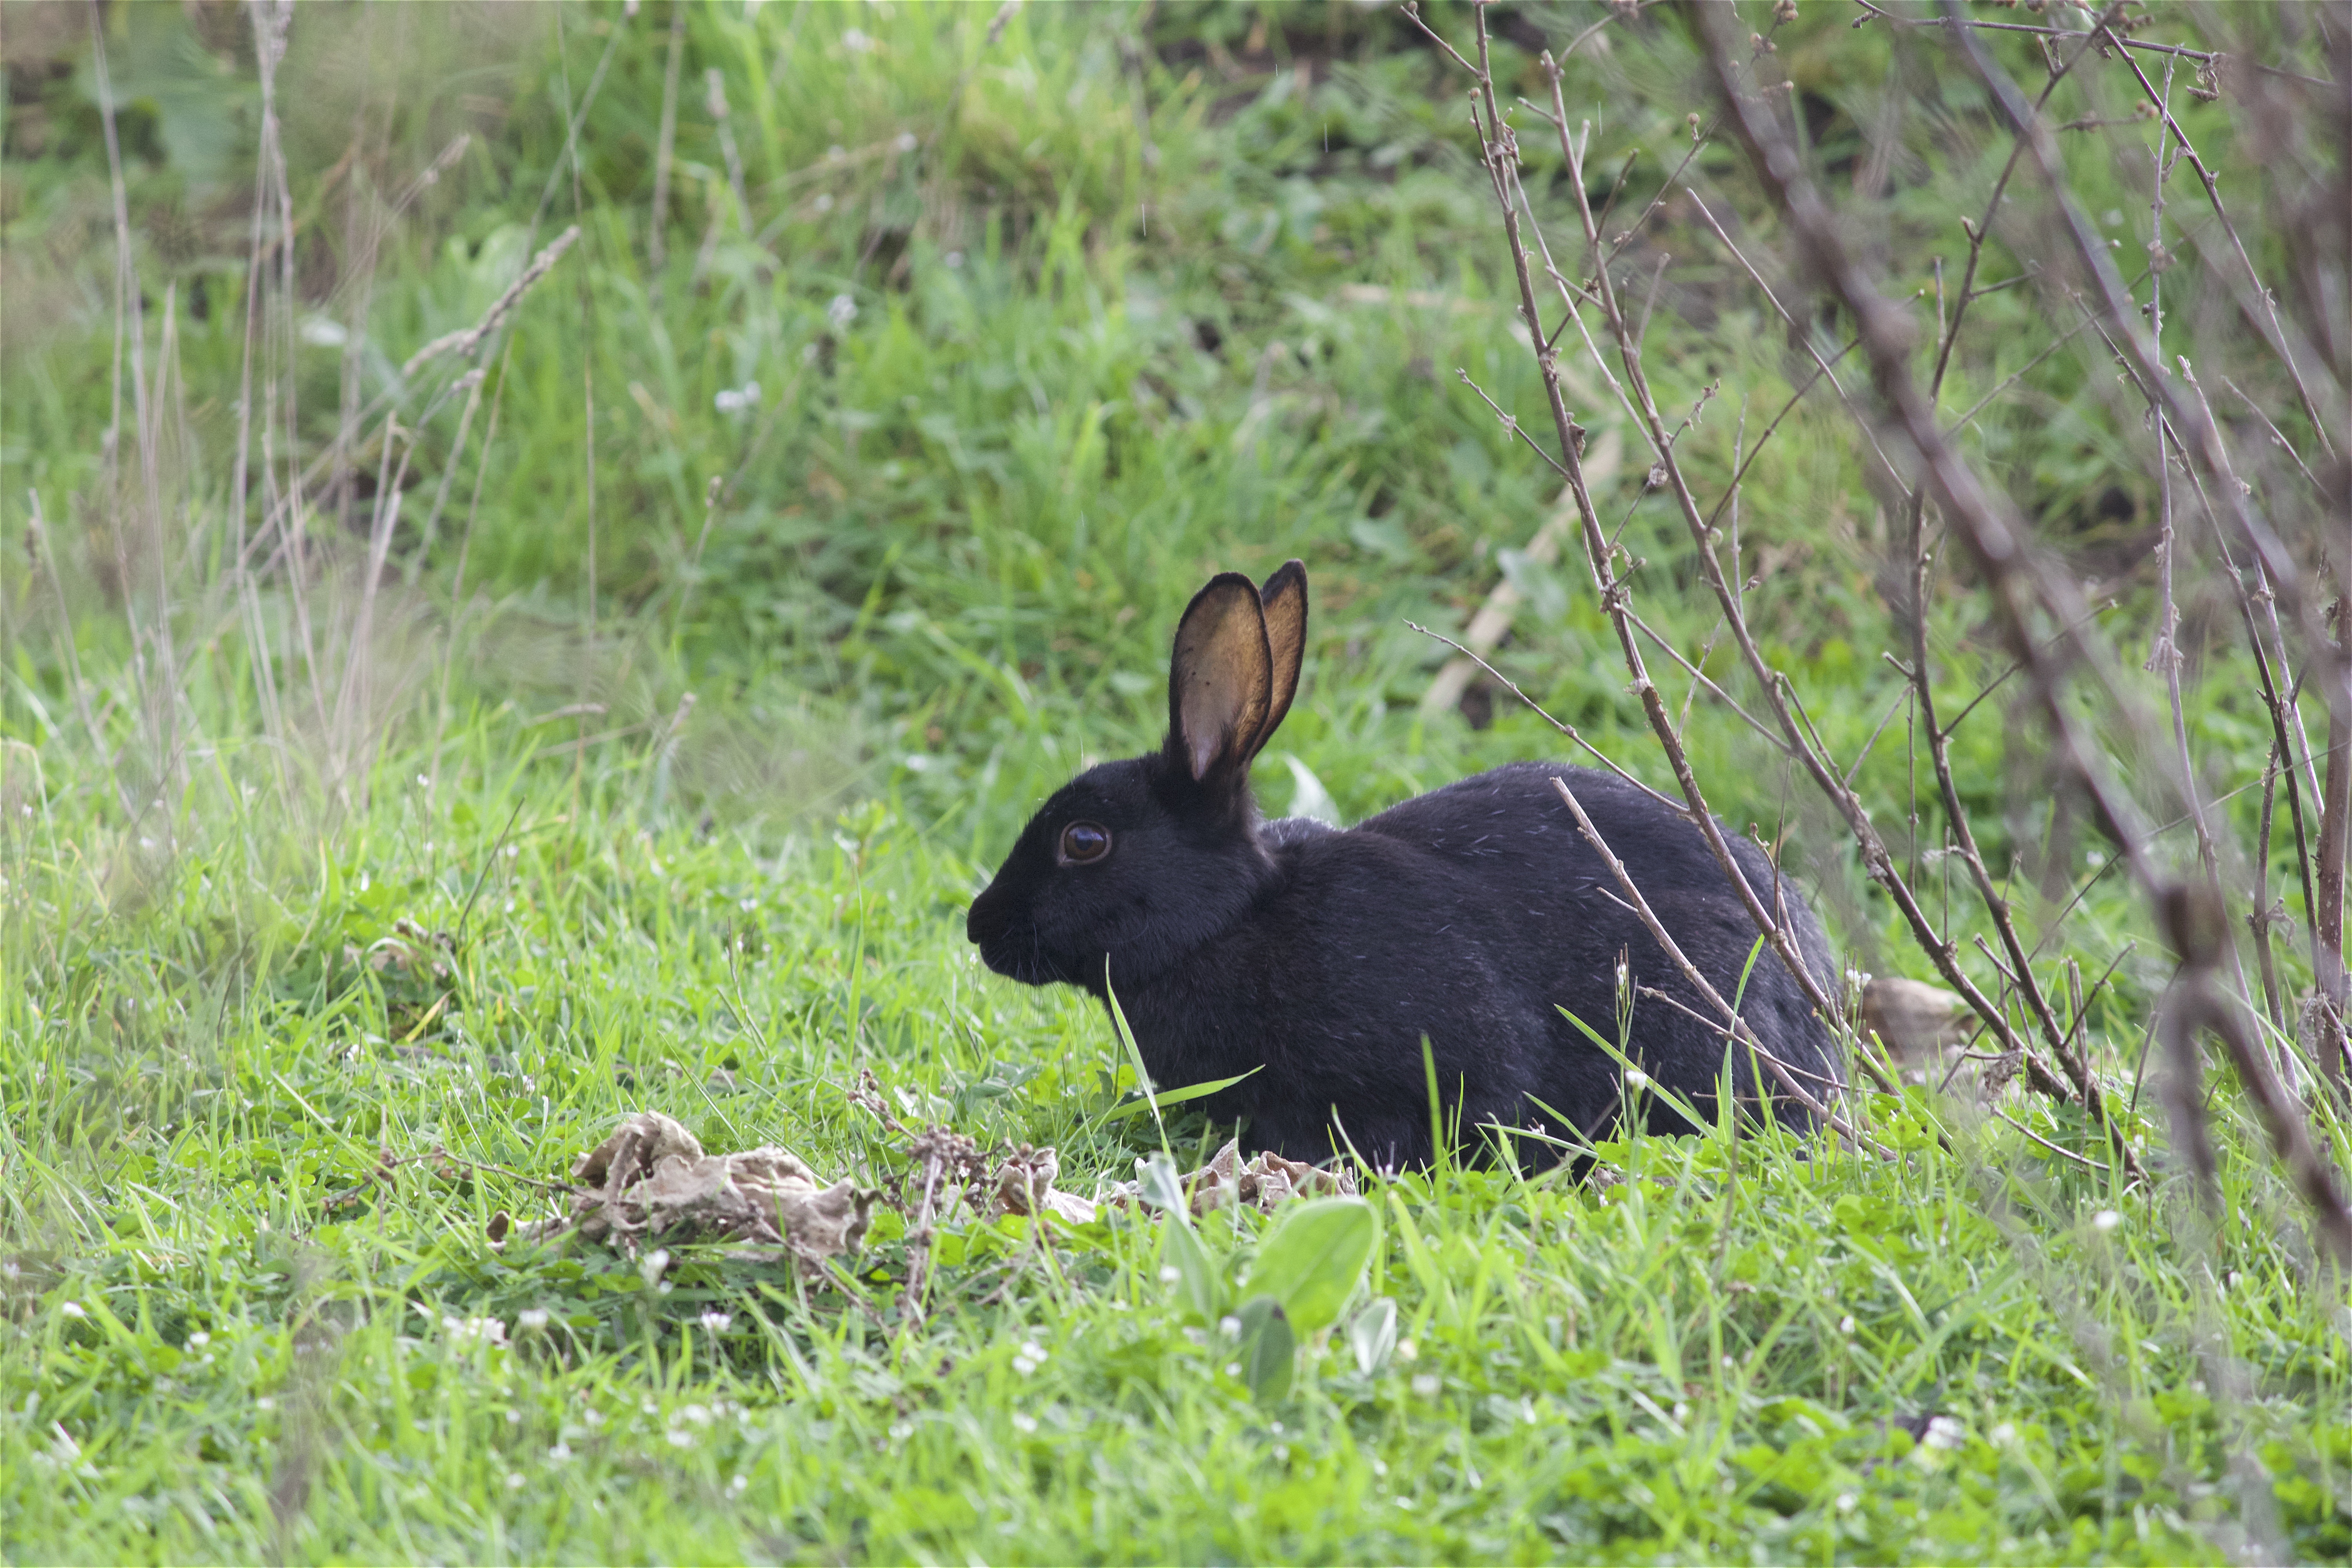
nature, forest, grass, meadow, animal, wildlife, mammal, fauna, rabbit, hare, hidden, wild rabbit, domestic rabbit, rabits and hares